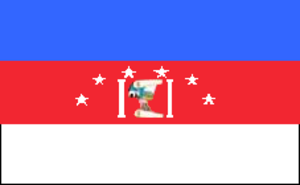
Paz Castillo est l'une des 21 municipalités de l'État de Miranda au Venezuela. Son chef-lieu est Santa Lucía. En 2011, la population s'élève à 111 197 habitants.